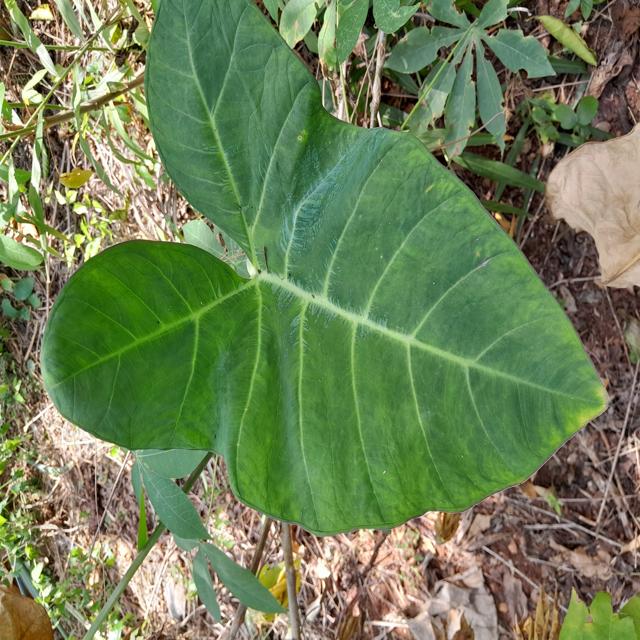
Label: Healthy